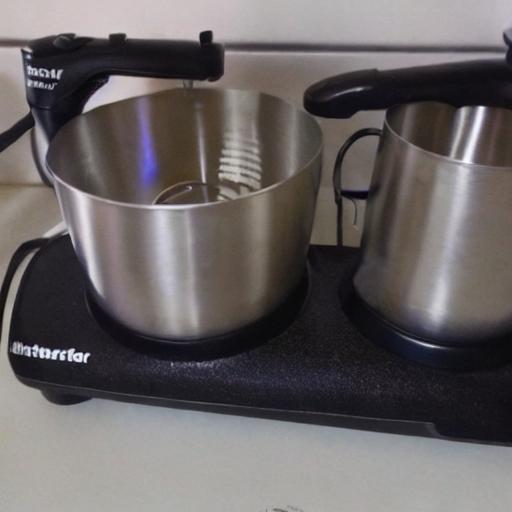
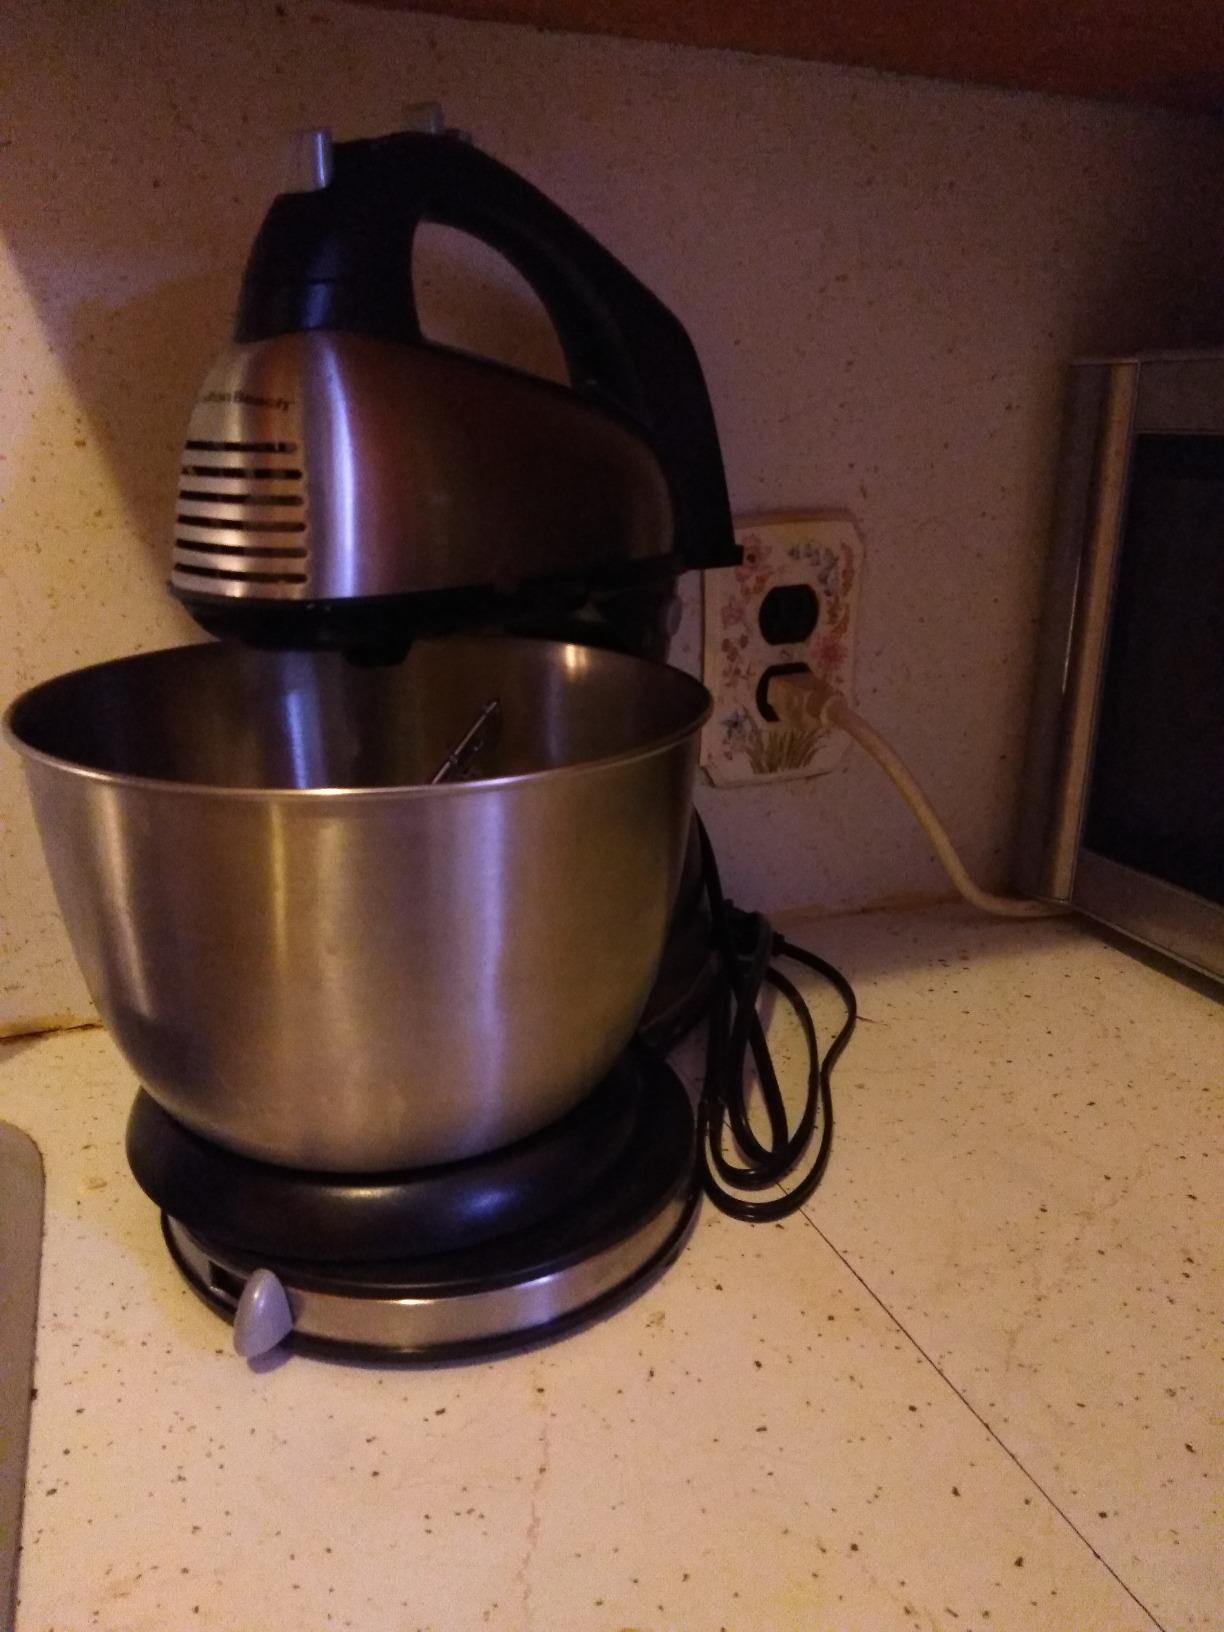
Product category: items_mixer
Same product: no